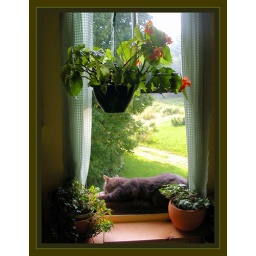
My new house plant. Pepper hanging out. The bird feeders are below him.